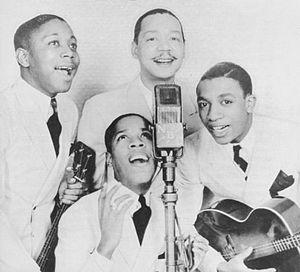
The Ink Spots est un groupe vocal de rhythm and blues américain, précurseur du doo-wop. Ils se sont formés à Indianapolis au tout début des années 1930. Spécialistes de la ballade sentimentale, ils sont l'une des rares formations à séduire un public noir comme un public blanc. Inventeurs de certaines recettes qui définiront le style doo-wop, ils rencontrent le succès avec If I Didn't Care en 1939. I'm Making Believe, enregistré avec Ella Fitzgerald, est n°1 aux États-Unis en décembre 1944, et The Gypsy occupe la première place du hit-parade pendant dix semaines à l'été 1946. Après de nombreux changements de personnels, ils se séparent en 1952.